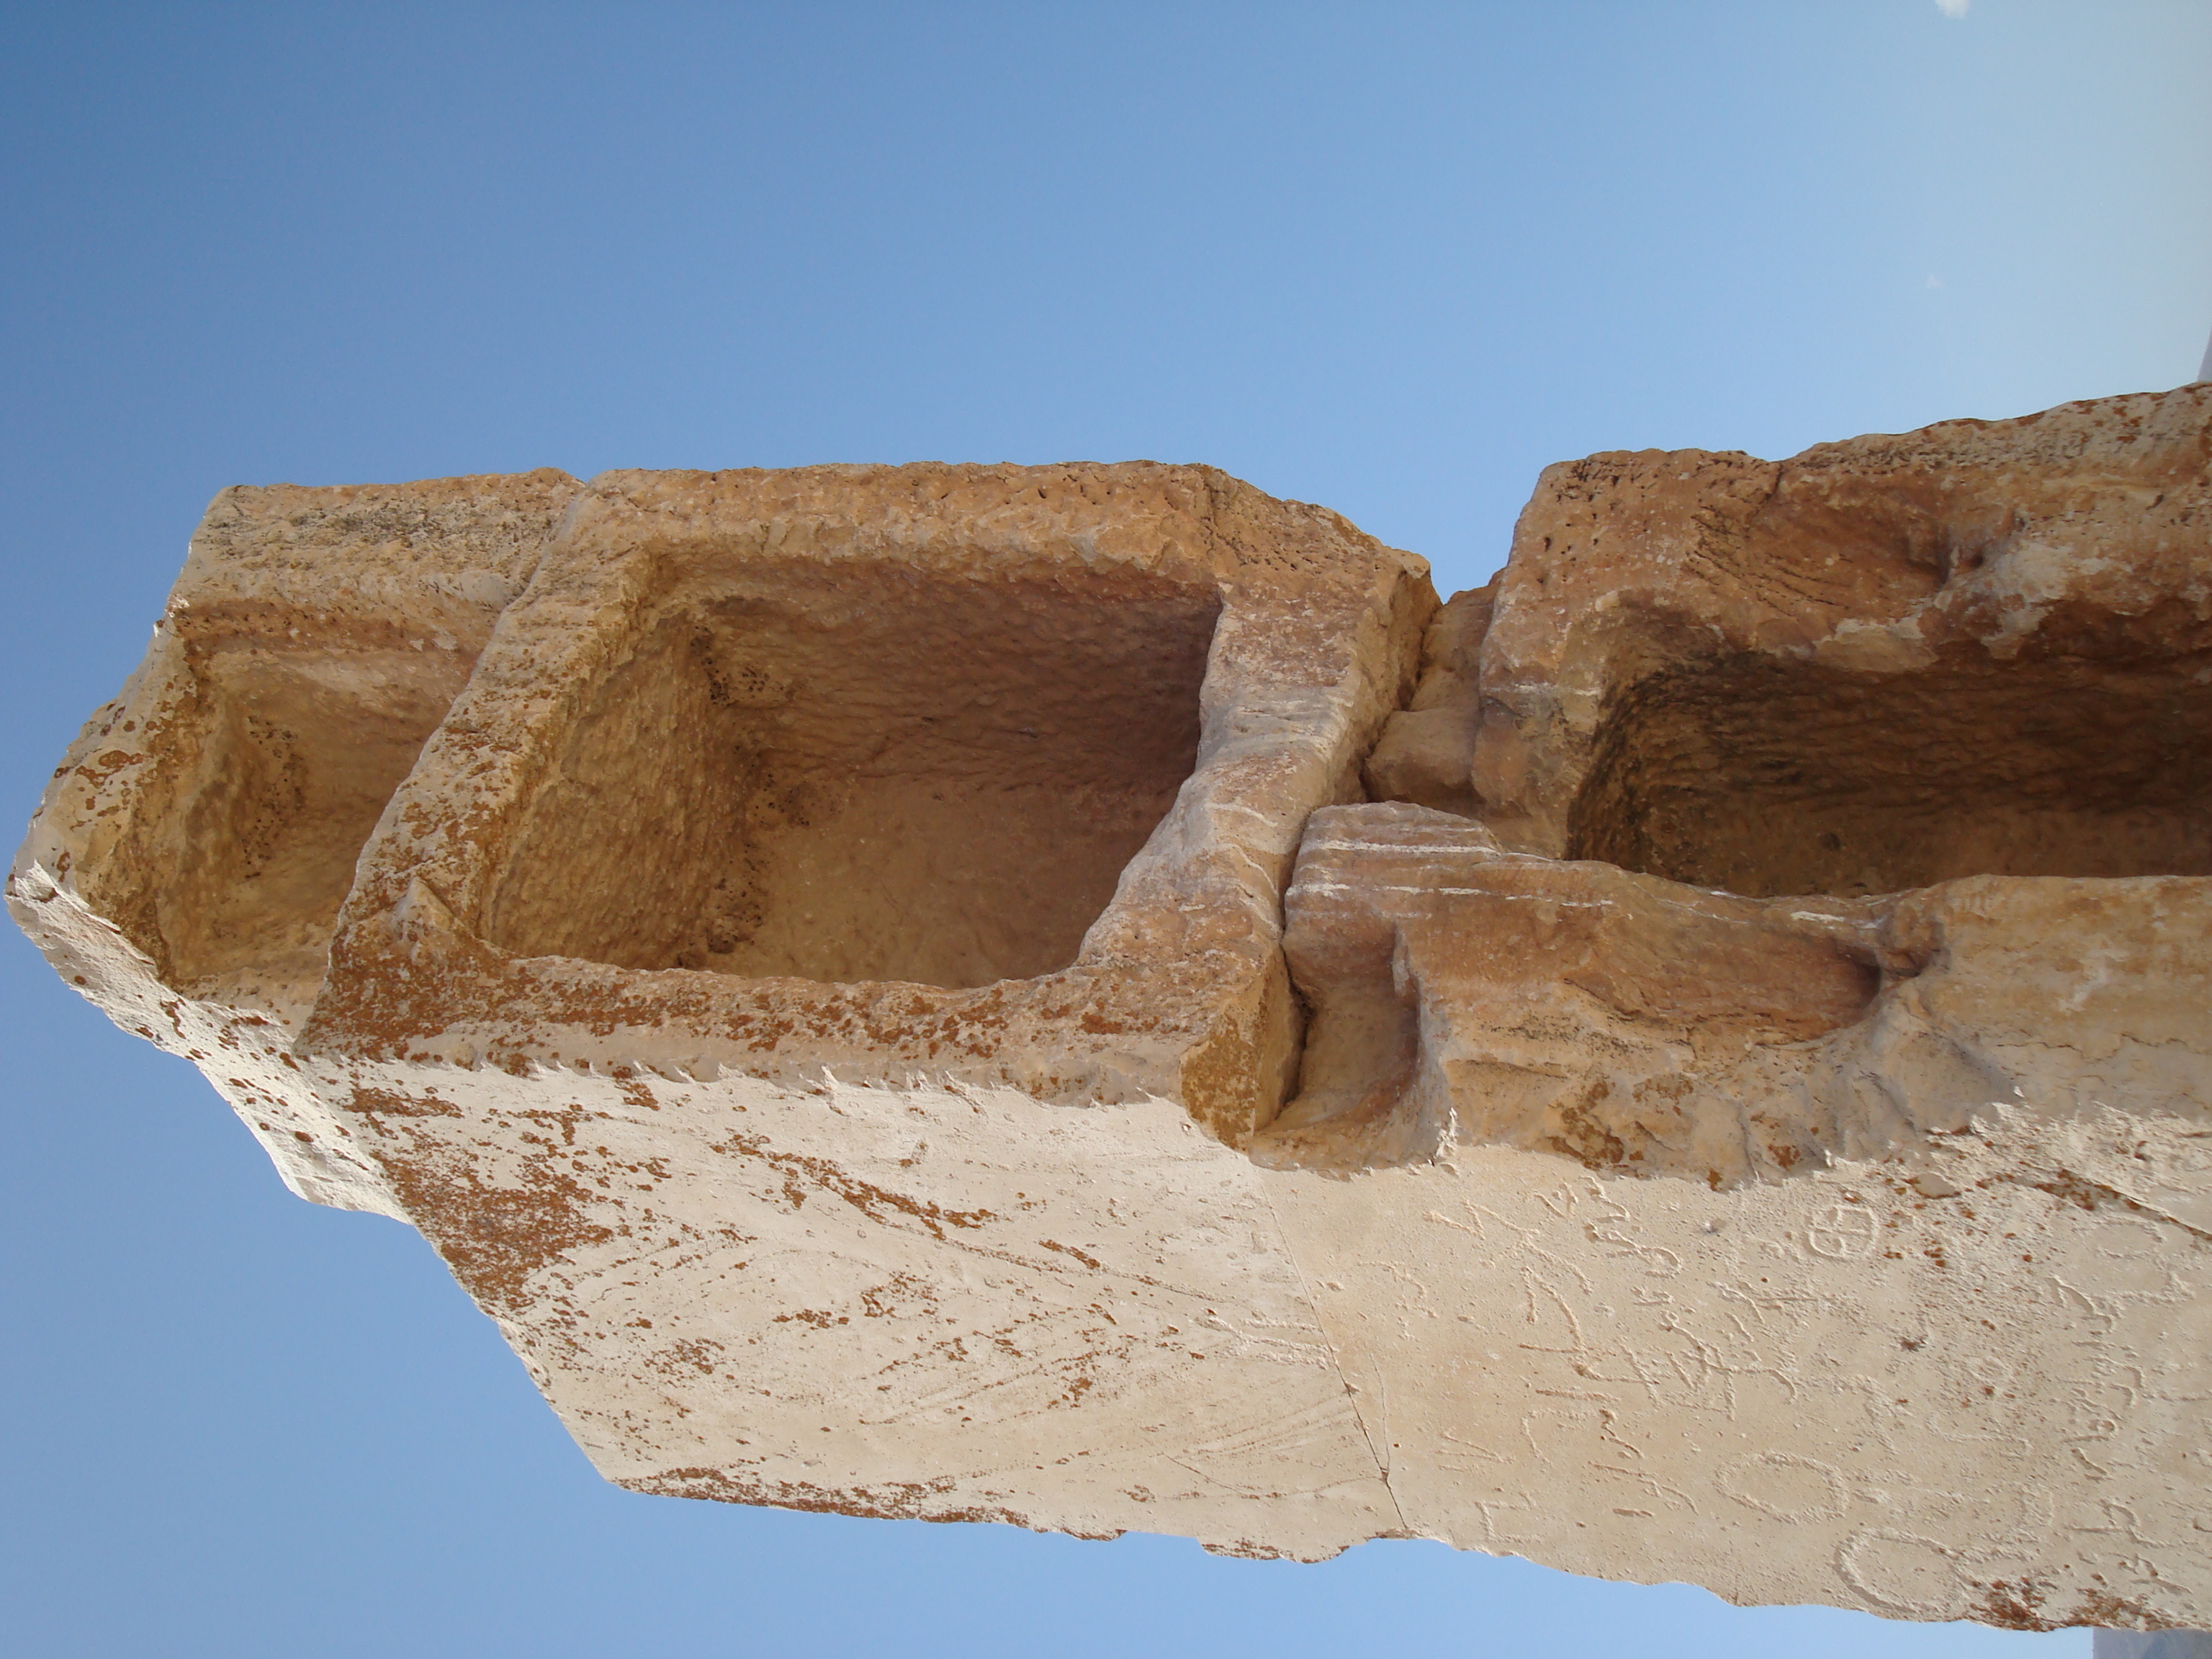
persepolis, persia, iran, shiraz, Achaemenid, Darius, empire, Cyrus, ancient, ancient history, carving, formation, archaeological site, historic site, rock